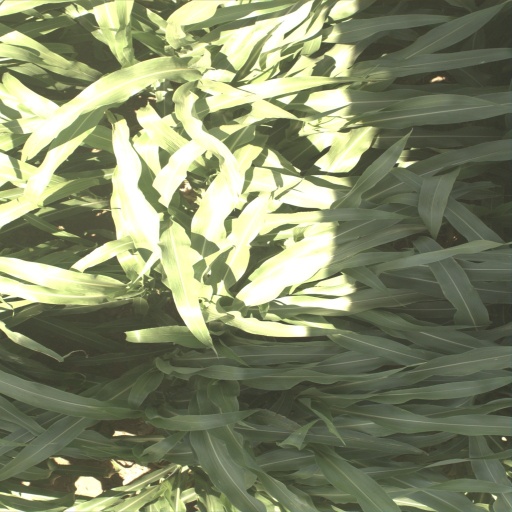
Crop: sorghum